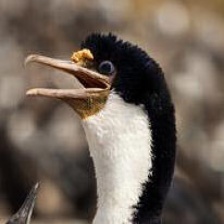
Species: IMPERIAL SHAQ
Scientific name: LEUCOCARBO ATRICEPS